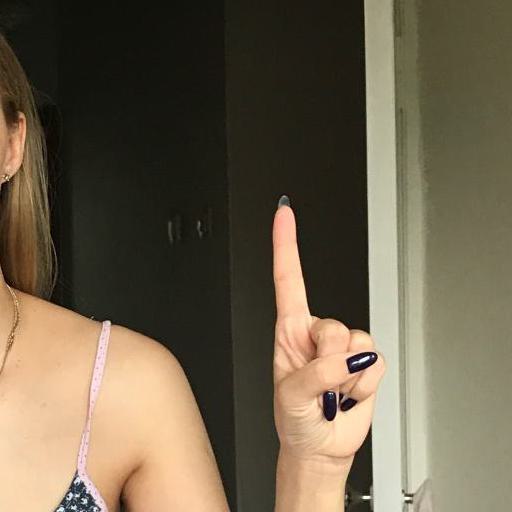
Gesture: one